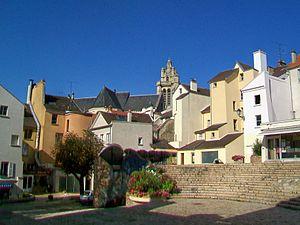
La place des Moineaux, au centre ancien.
Pontoise est une commune française située en région Île-de-France, sur la rive droite de l'Oise, à environ vingt-cinq kilomètres au nord-ouest de Paris.